Kroger

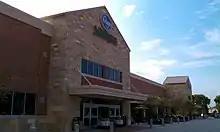
Kroger Marketplace in Frisco, Texas (Store #035-00561) opened in 2010.

In the 1990s, Kroger acquired Great Scott (Detroit), Pay Less Food Markets, Owen's Market, JayC Food Stores, and Hilander Foods. Additionally, the Houston market was strengthened when Kroger bought several stores from AppleTree Markets, which were former Safeway stores in early 1994.